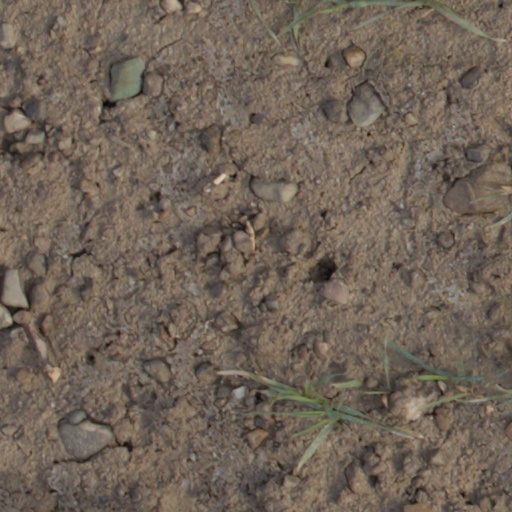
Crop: wheat